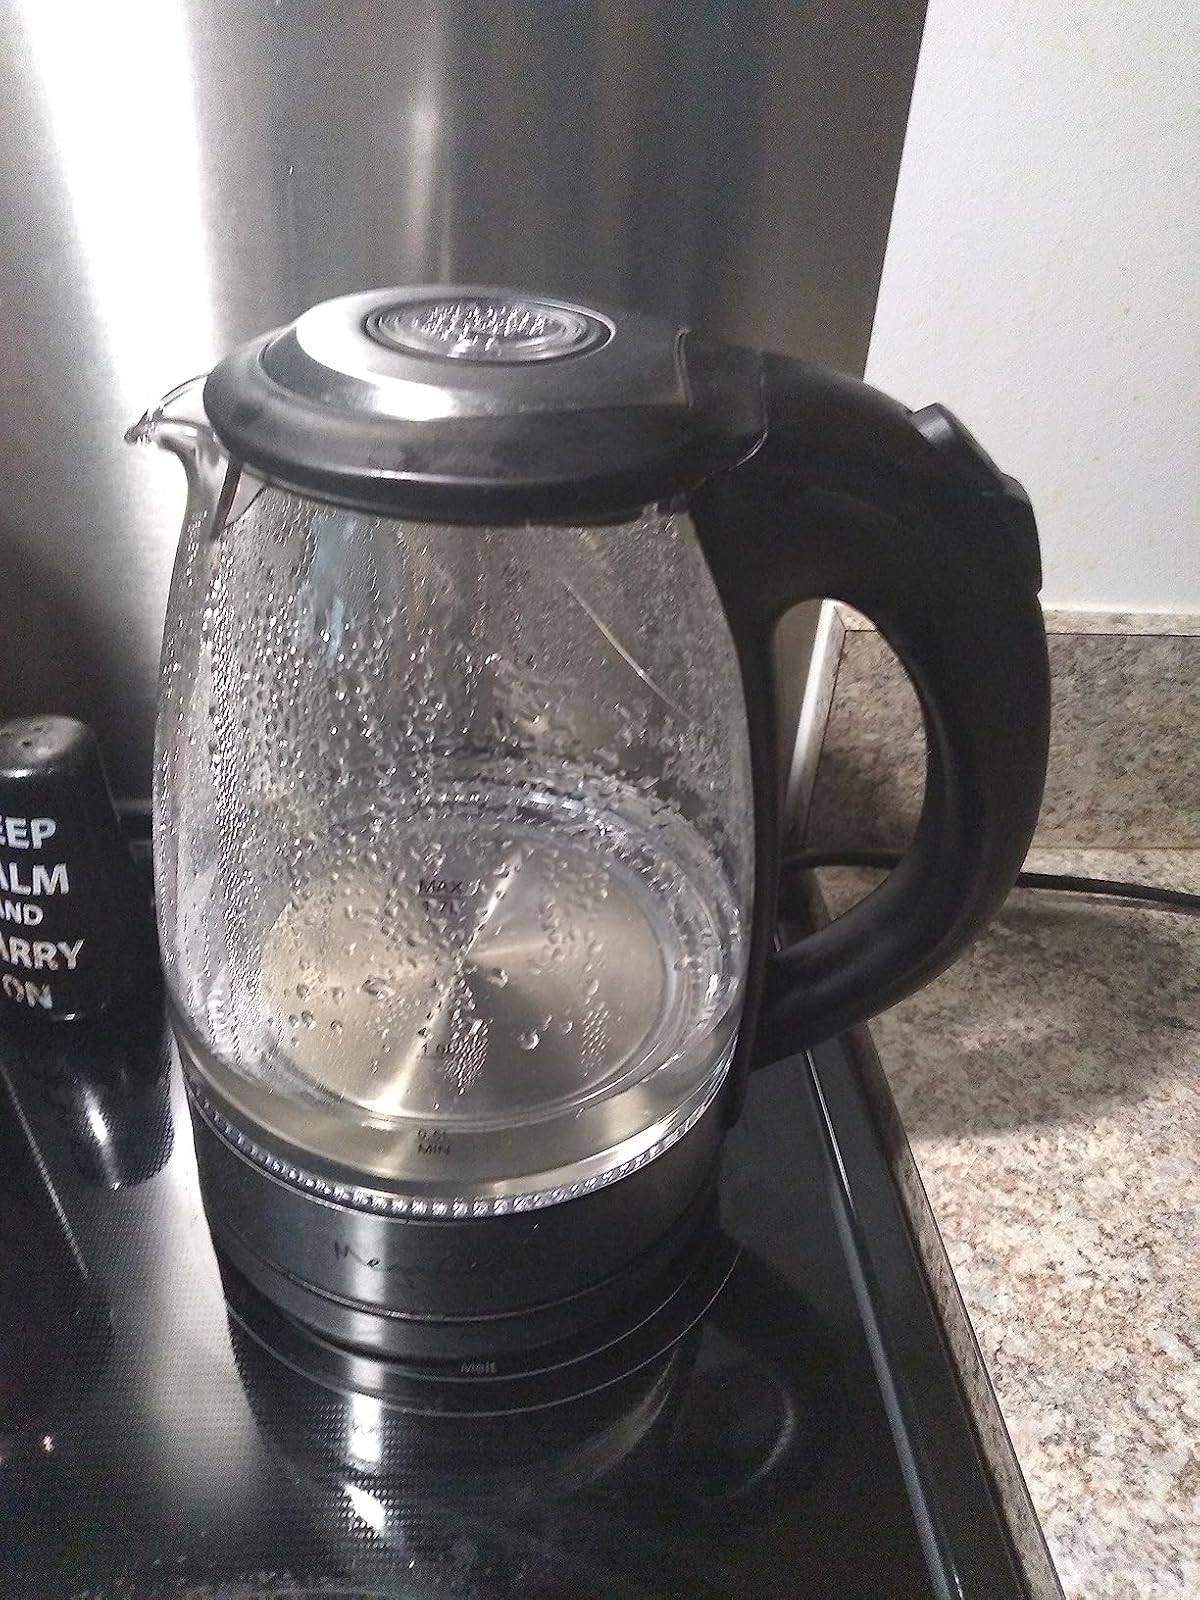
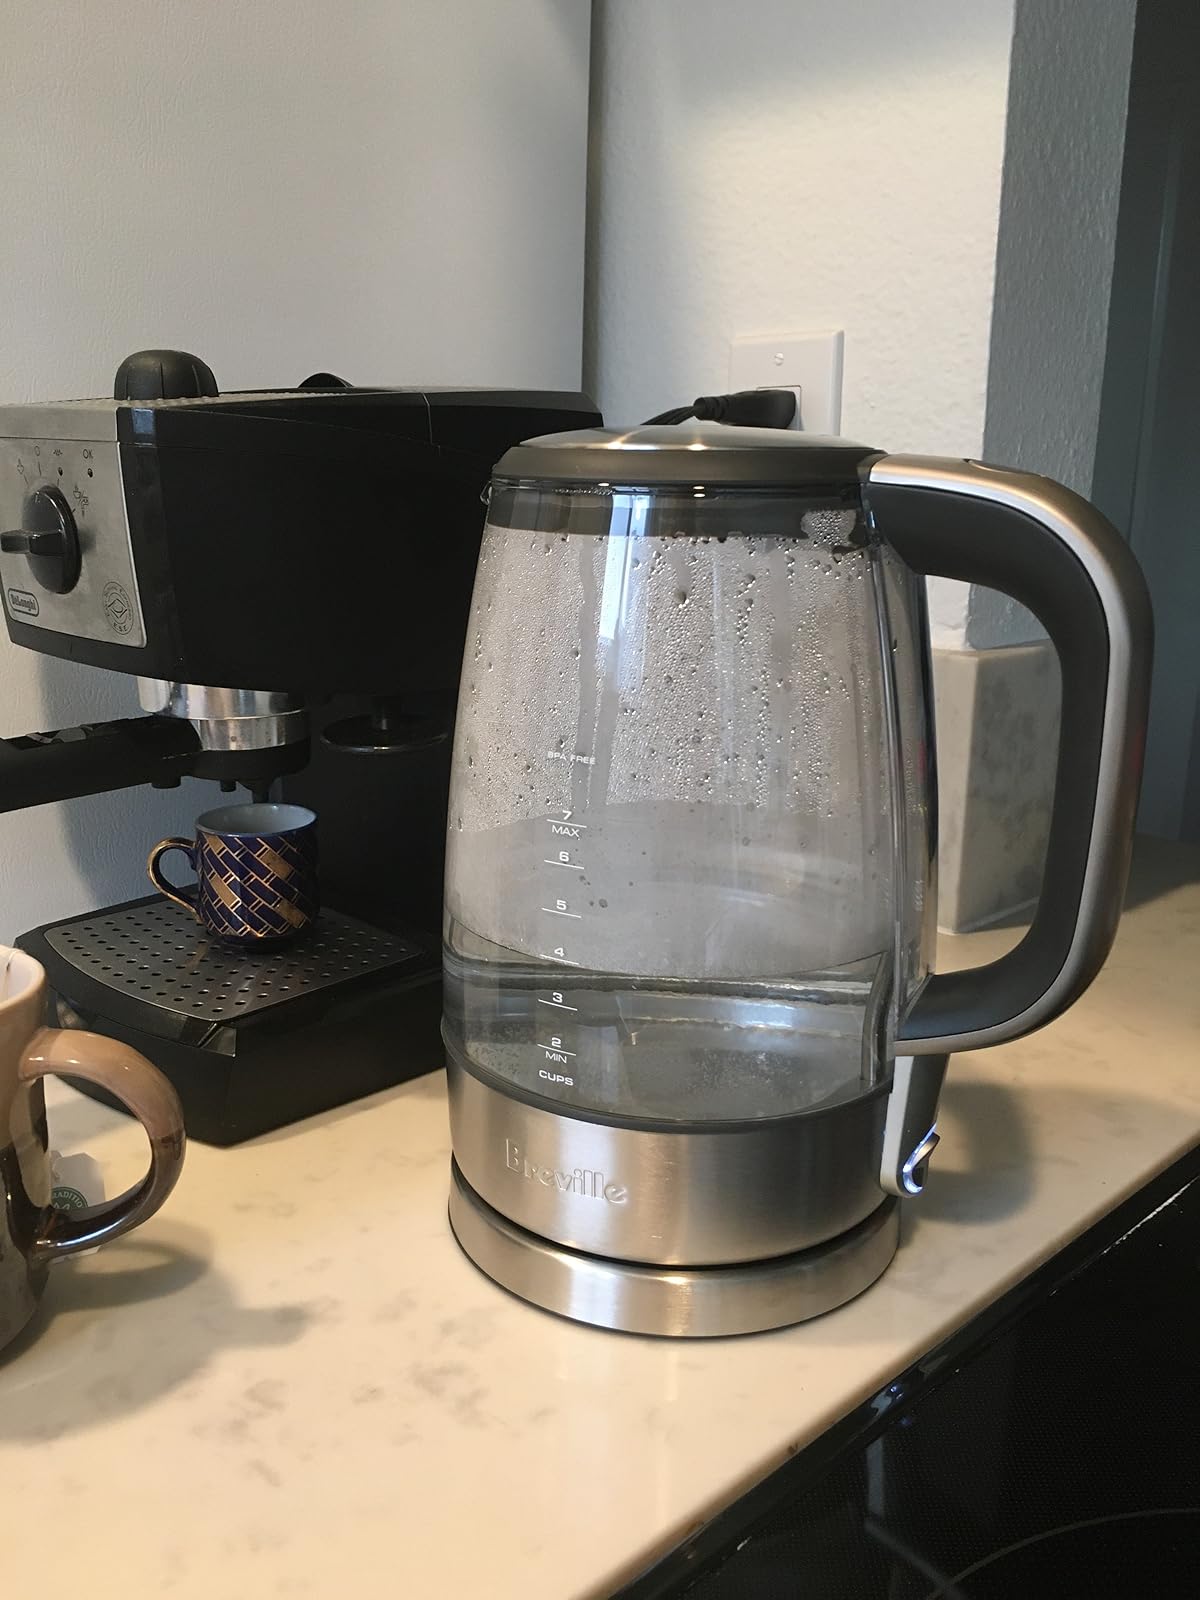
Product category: items_kettle
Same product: no